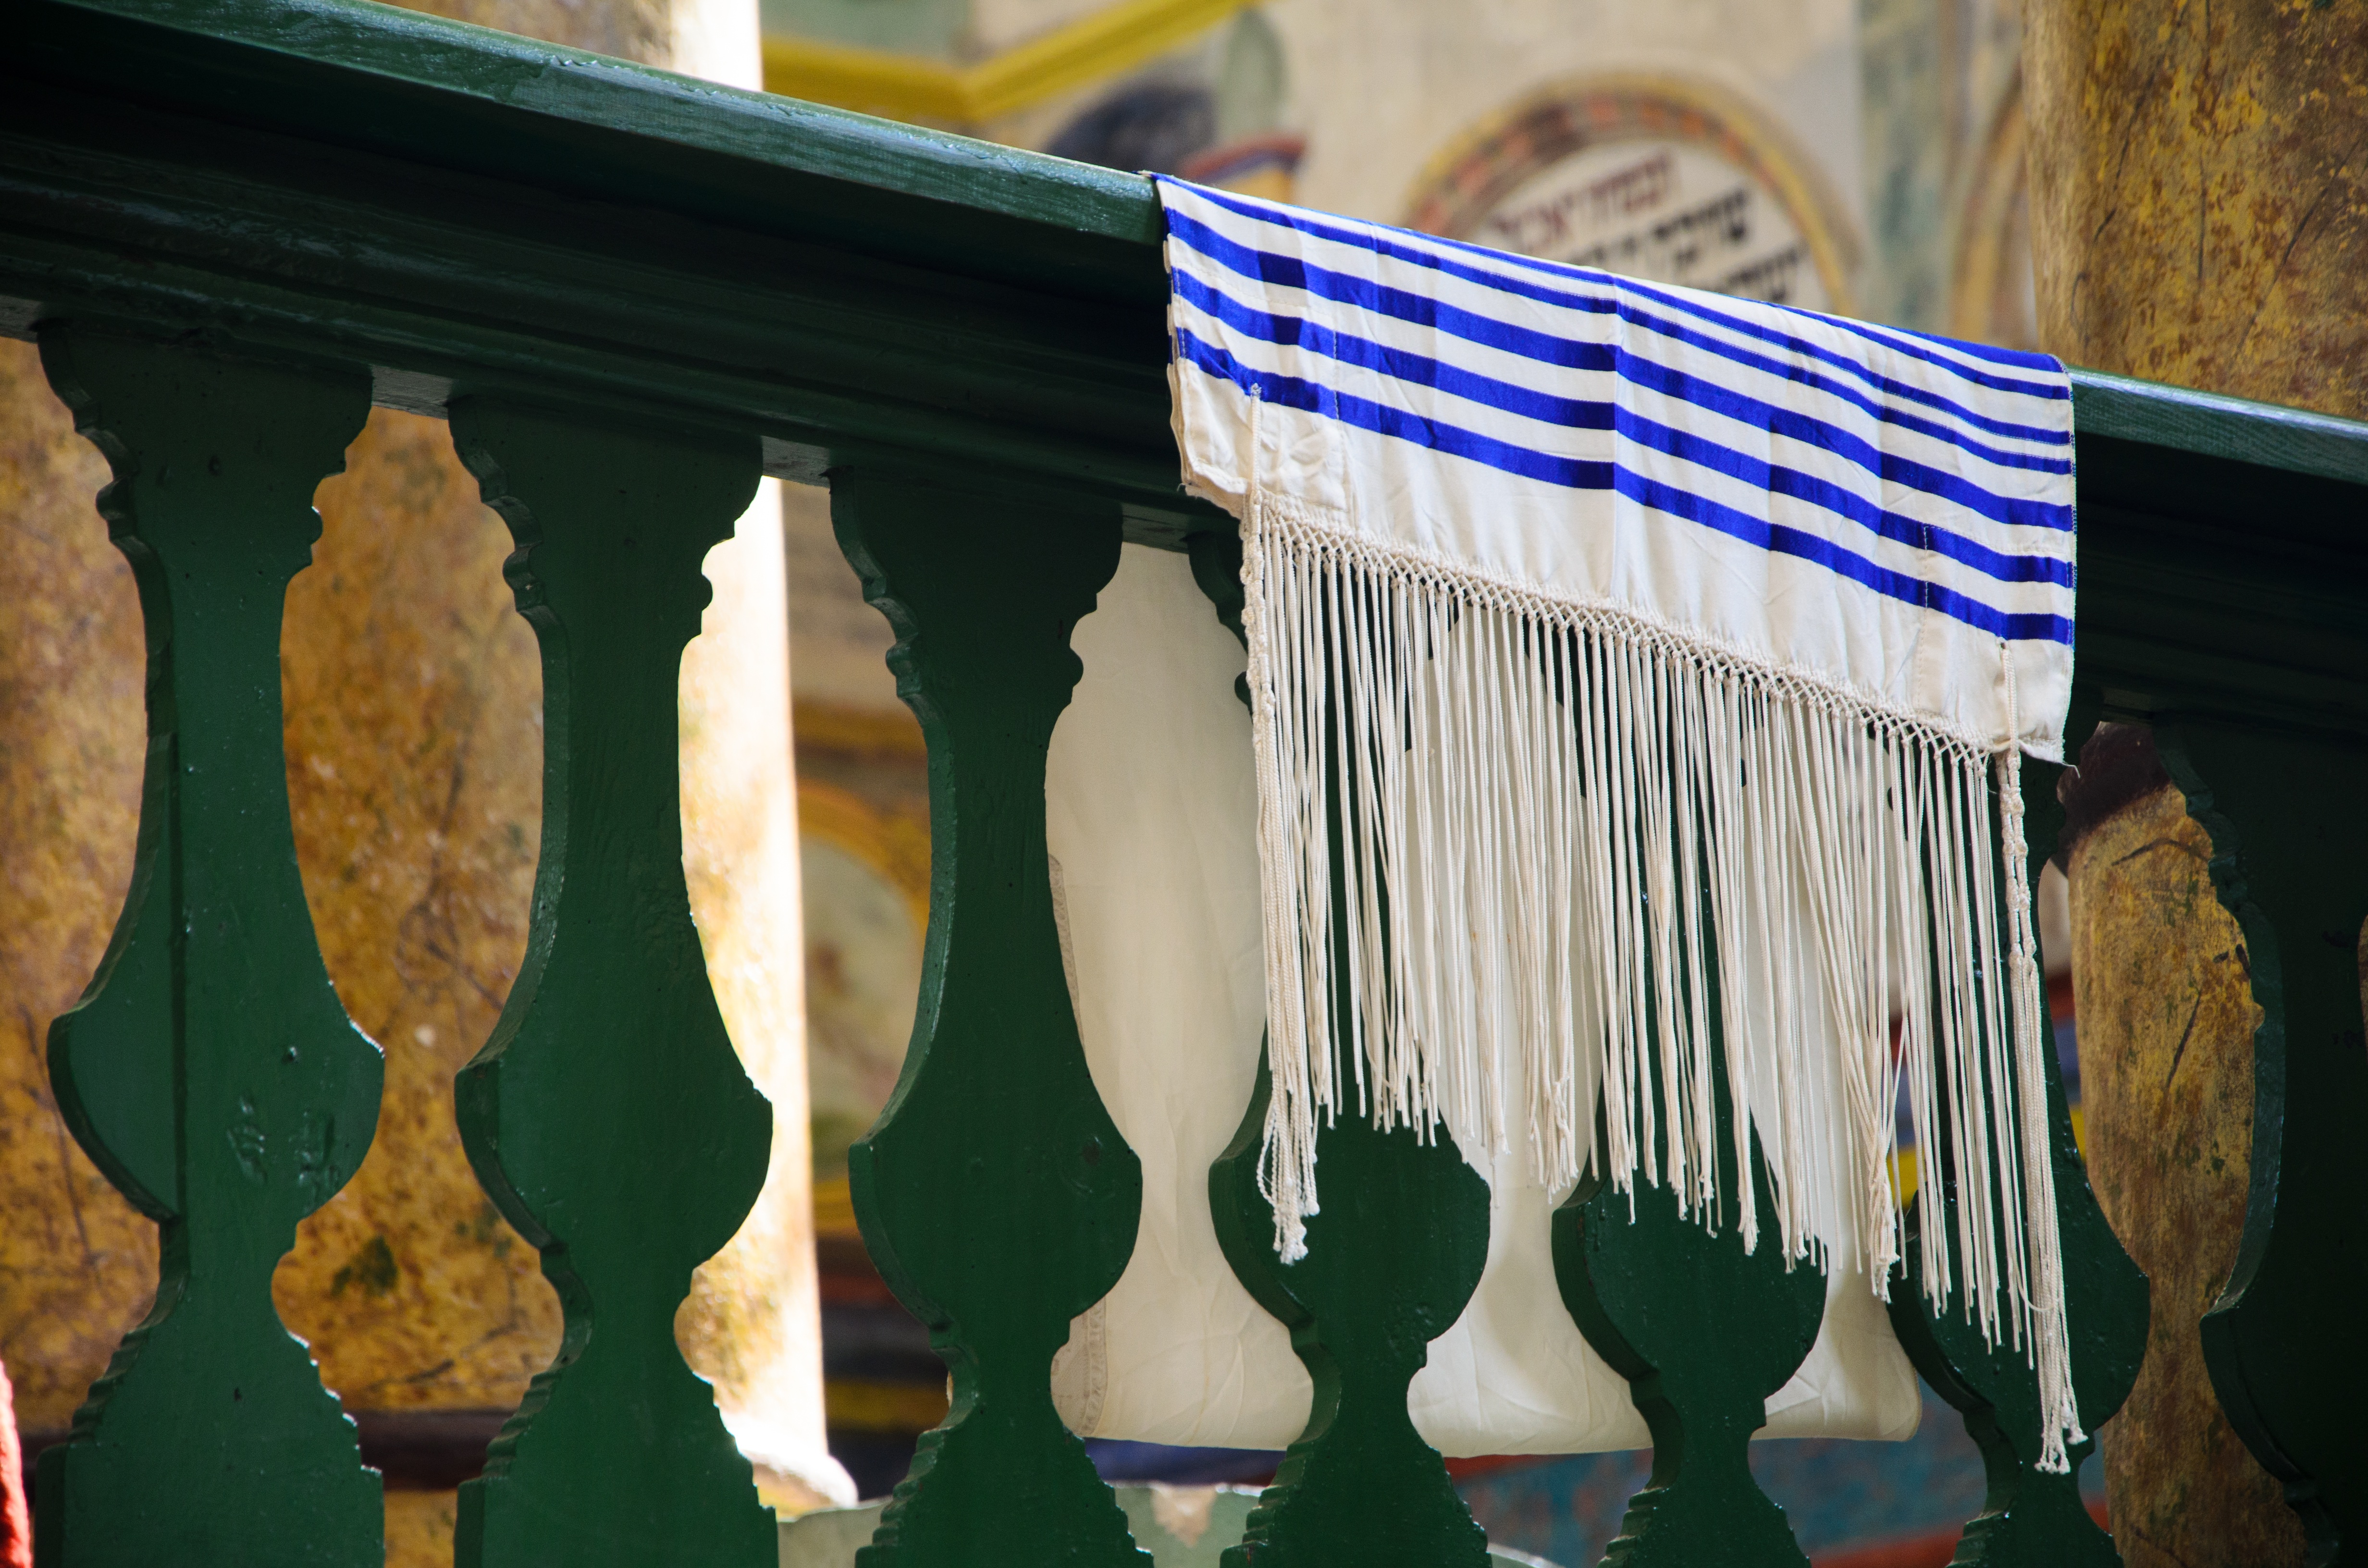
wood, color, religion, blue, interior design, religious, art, prayer, synagogue, jewish, judaism, hebrew, tallit